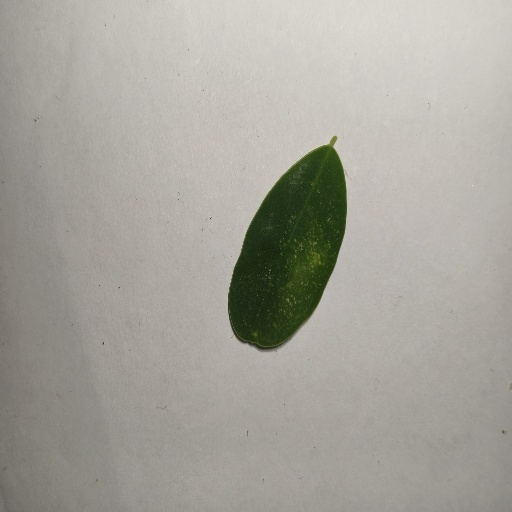
Species: Sojina
Leaf condition: Healthy Leaf